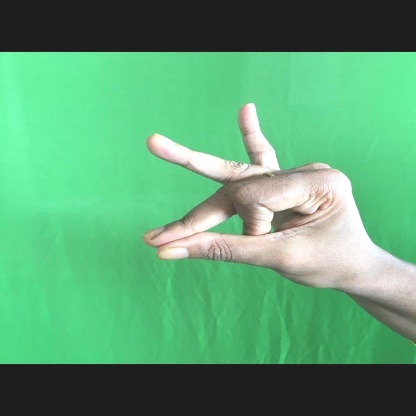
Mudra: Bramaram